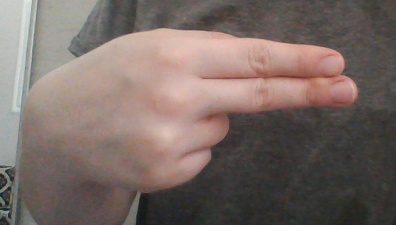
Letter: ain